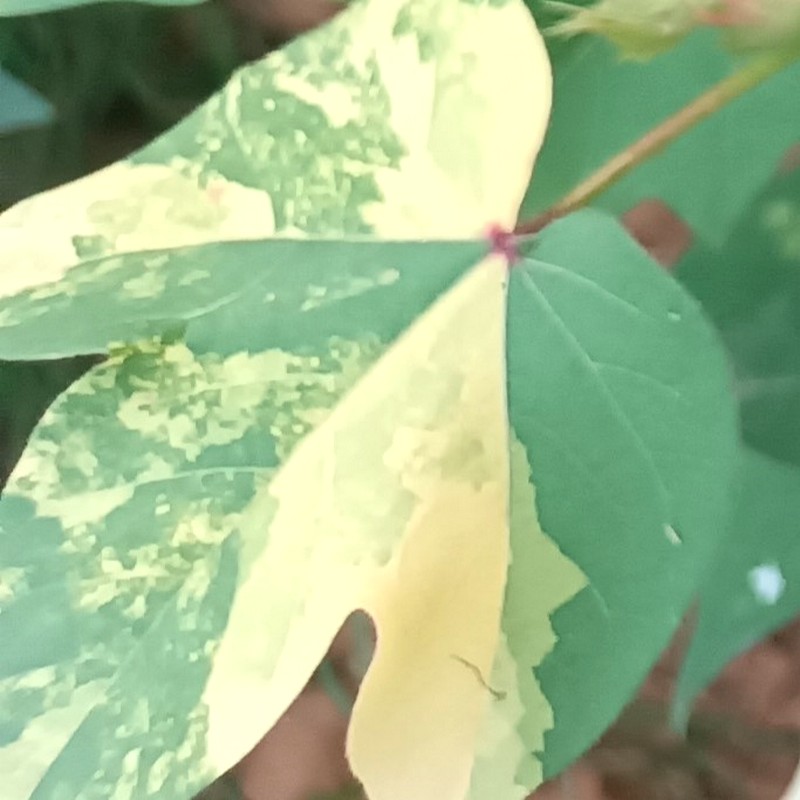
Label: Leaf Variegation